Joe Kryczka

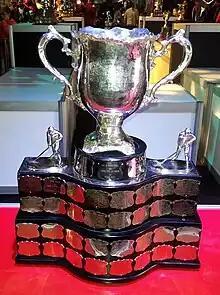
Silver bowl trophy with two large handles, mounted on a wide black plinth engraved with team names on silver plates

Joseph Julius Kryczka was born on June 4, 1935, in Coleman, Alberta. He grew up playing minor ice hockey until the juvenile age level in Coleman. He played on the 1949–50 midget team which won the Alberta championship, and was captain of the juvenile team in the 1951–52 season. He attended Coleman High School, and received a bursary from the Elks of Canada for having the highest marks in grade nine. He graduated with honours in 1953 as the class valedictorian.